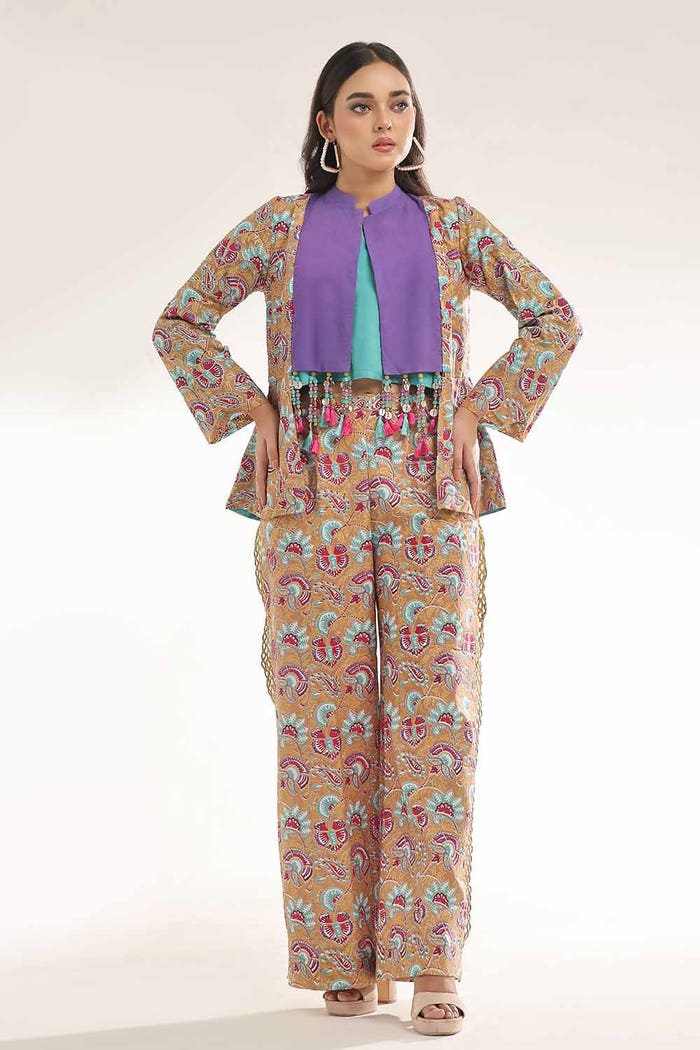
multi kashif print pants